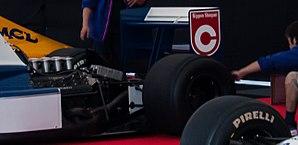
Vue de l'aileron arrière et du moteur de la Tyrrell 019, exposée en marge du Grand Prix du Japon 2013
La Tyrrell 019, est la monoplace de Formule 1 conçue par l'écurie britannique Tyrrell Racing dans le cadre du championnat du monde de Formule 1 1990, à partir du Grand Prix de Saint-Marin, la troisième manche de la saison. Elle est pilotée par le Japonais Satoru Nakajima, en provenance du Team Lotus, et par le Français Jean Alesi, qui effectue sa deuxième saison avec Tyrrell.